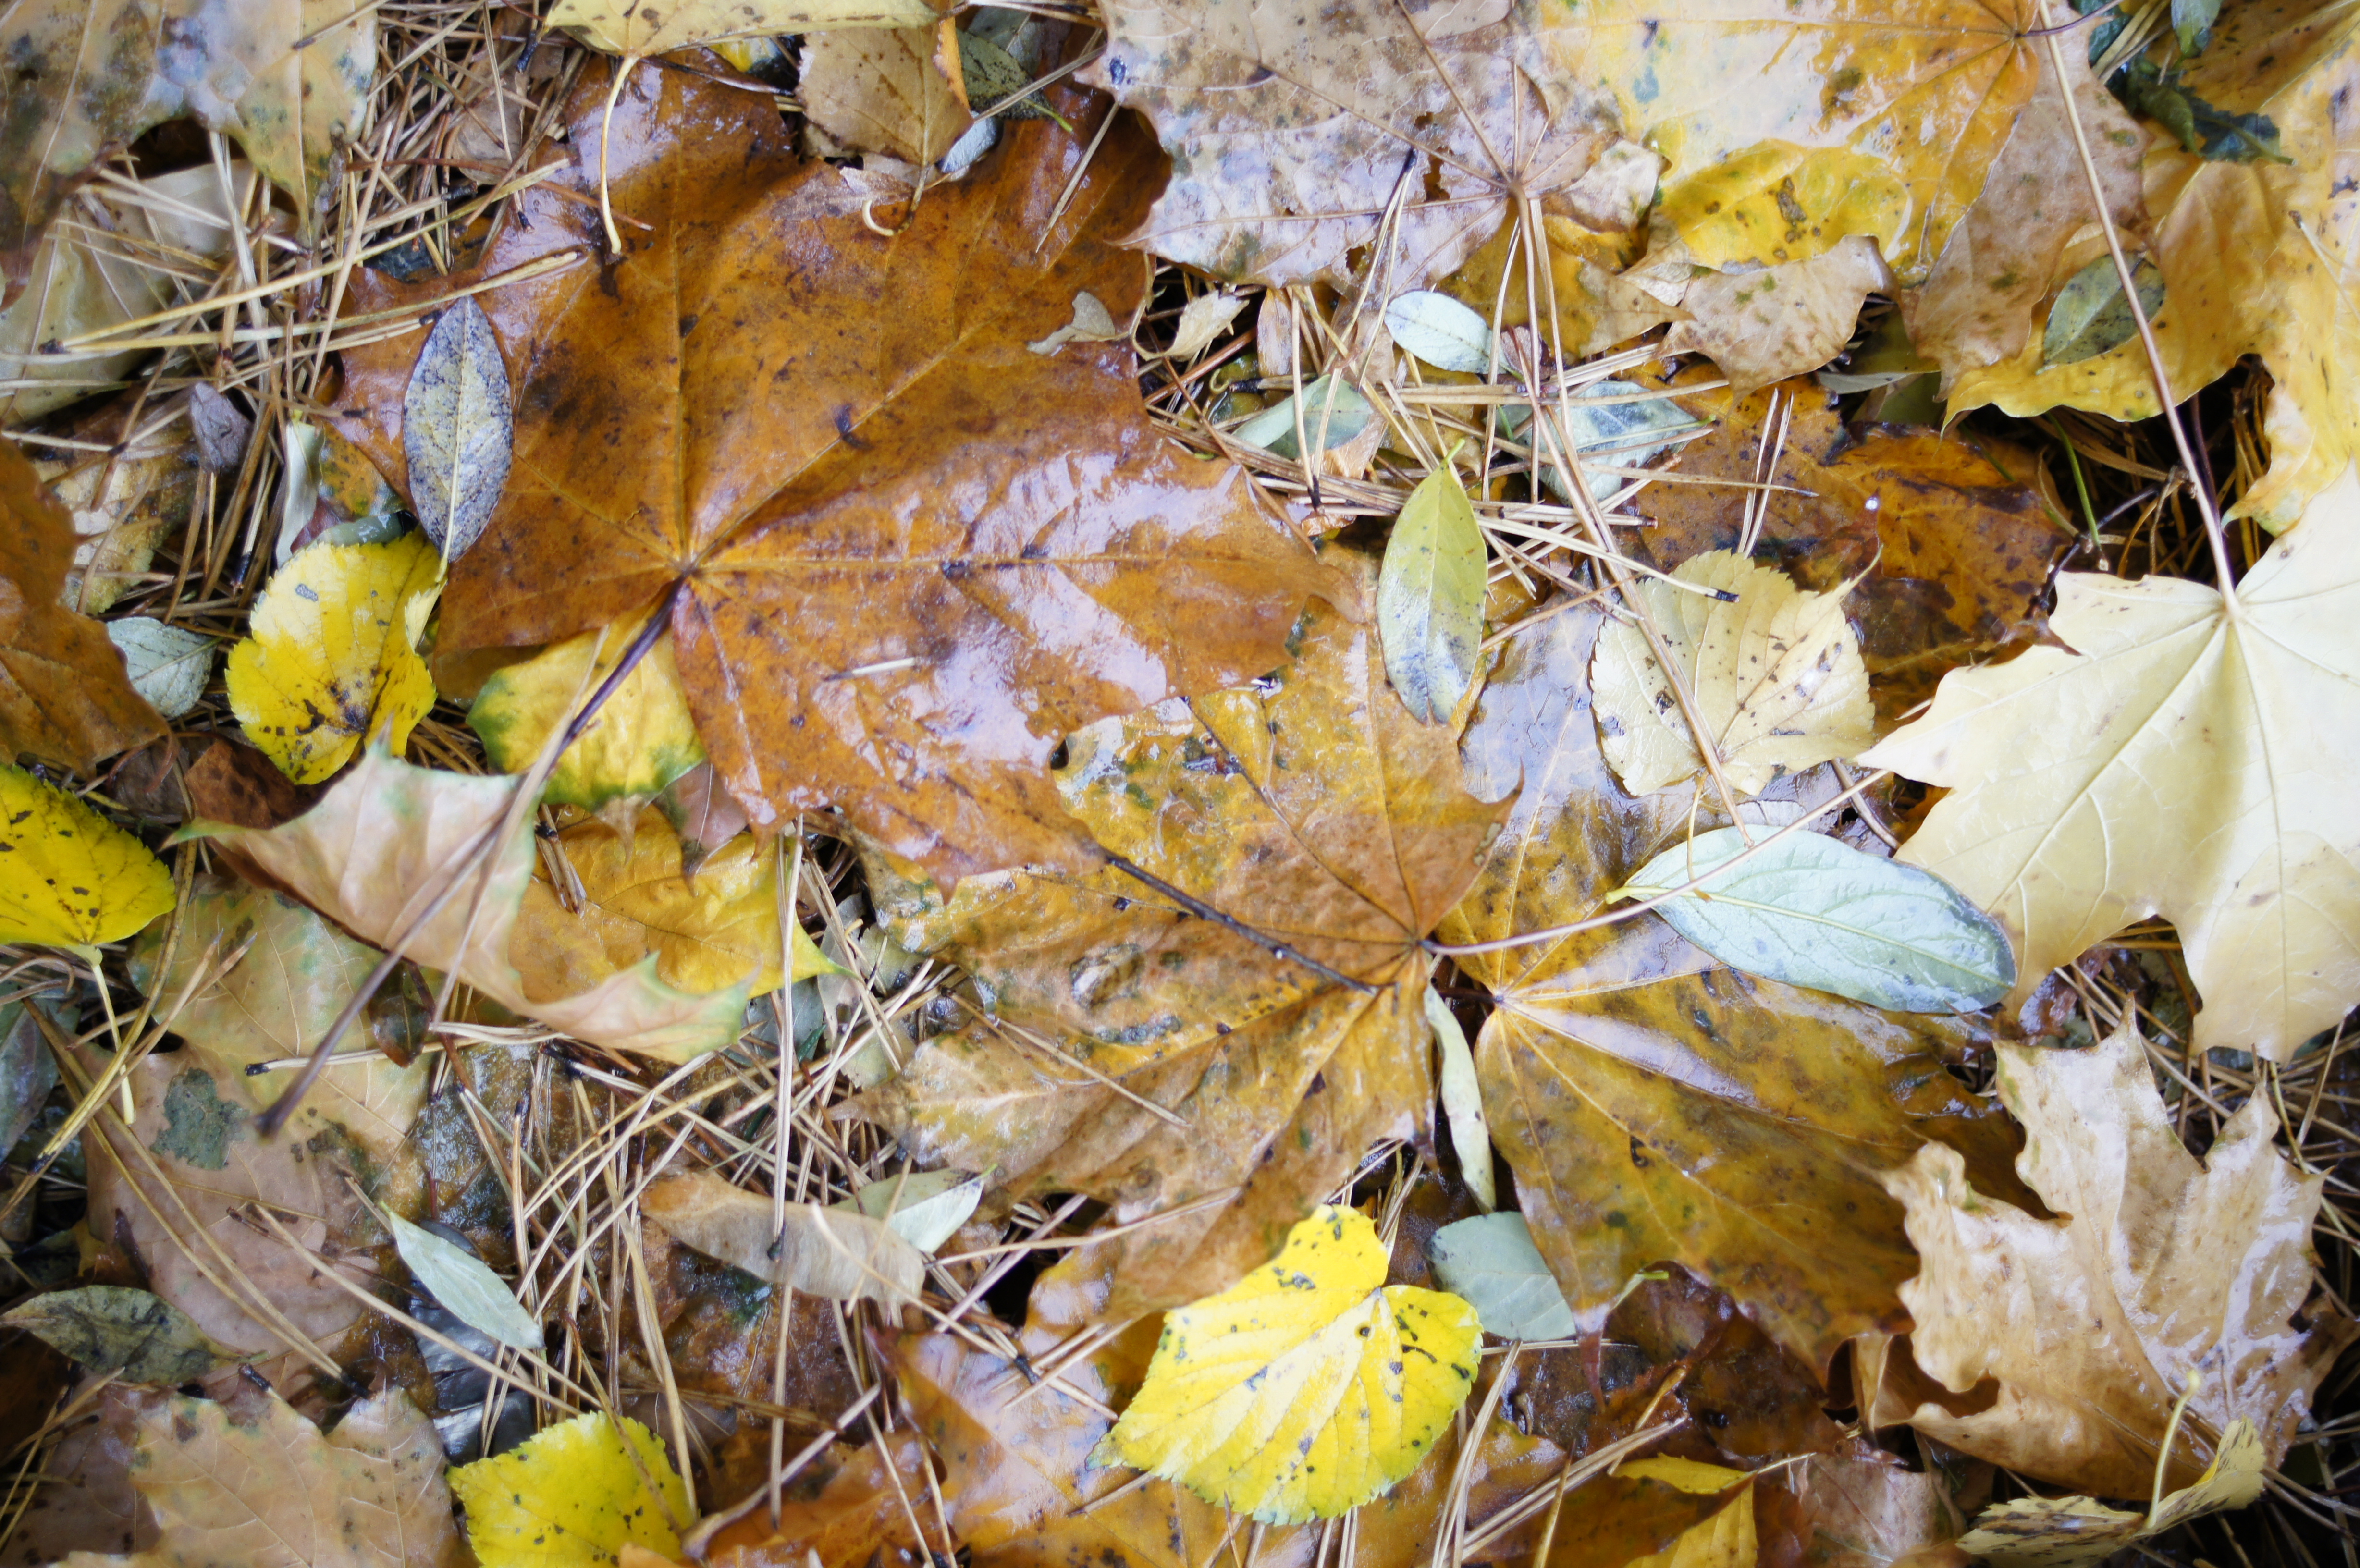
nature, leaf, yellow, plant, autumn, tree, plane, deciduous, still life, flower